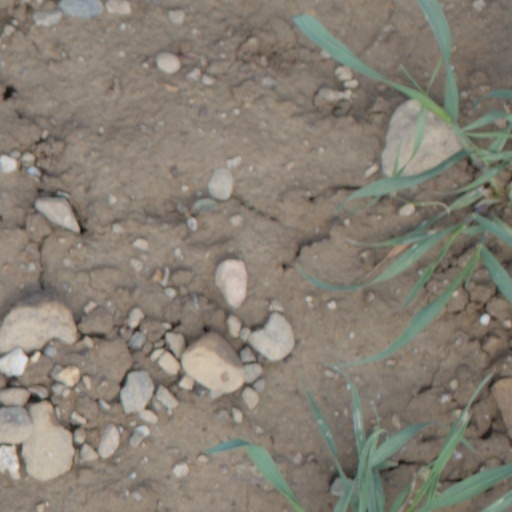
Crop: wheat